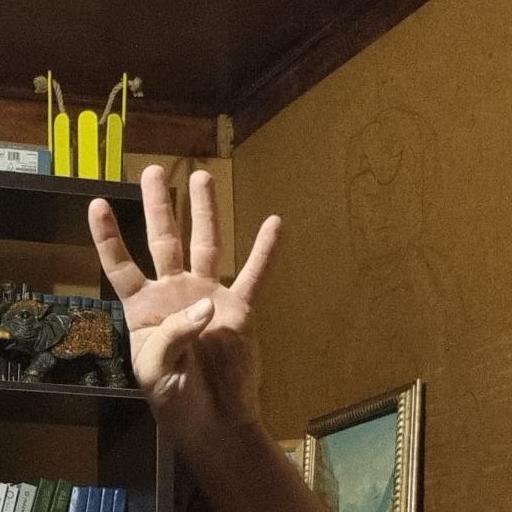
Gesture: four